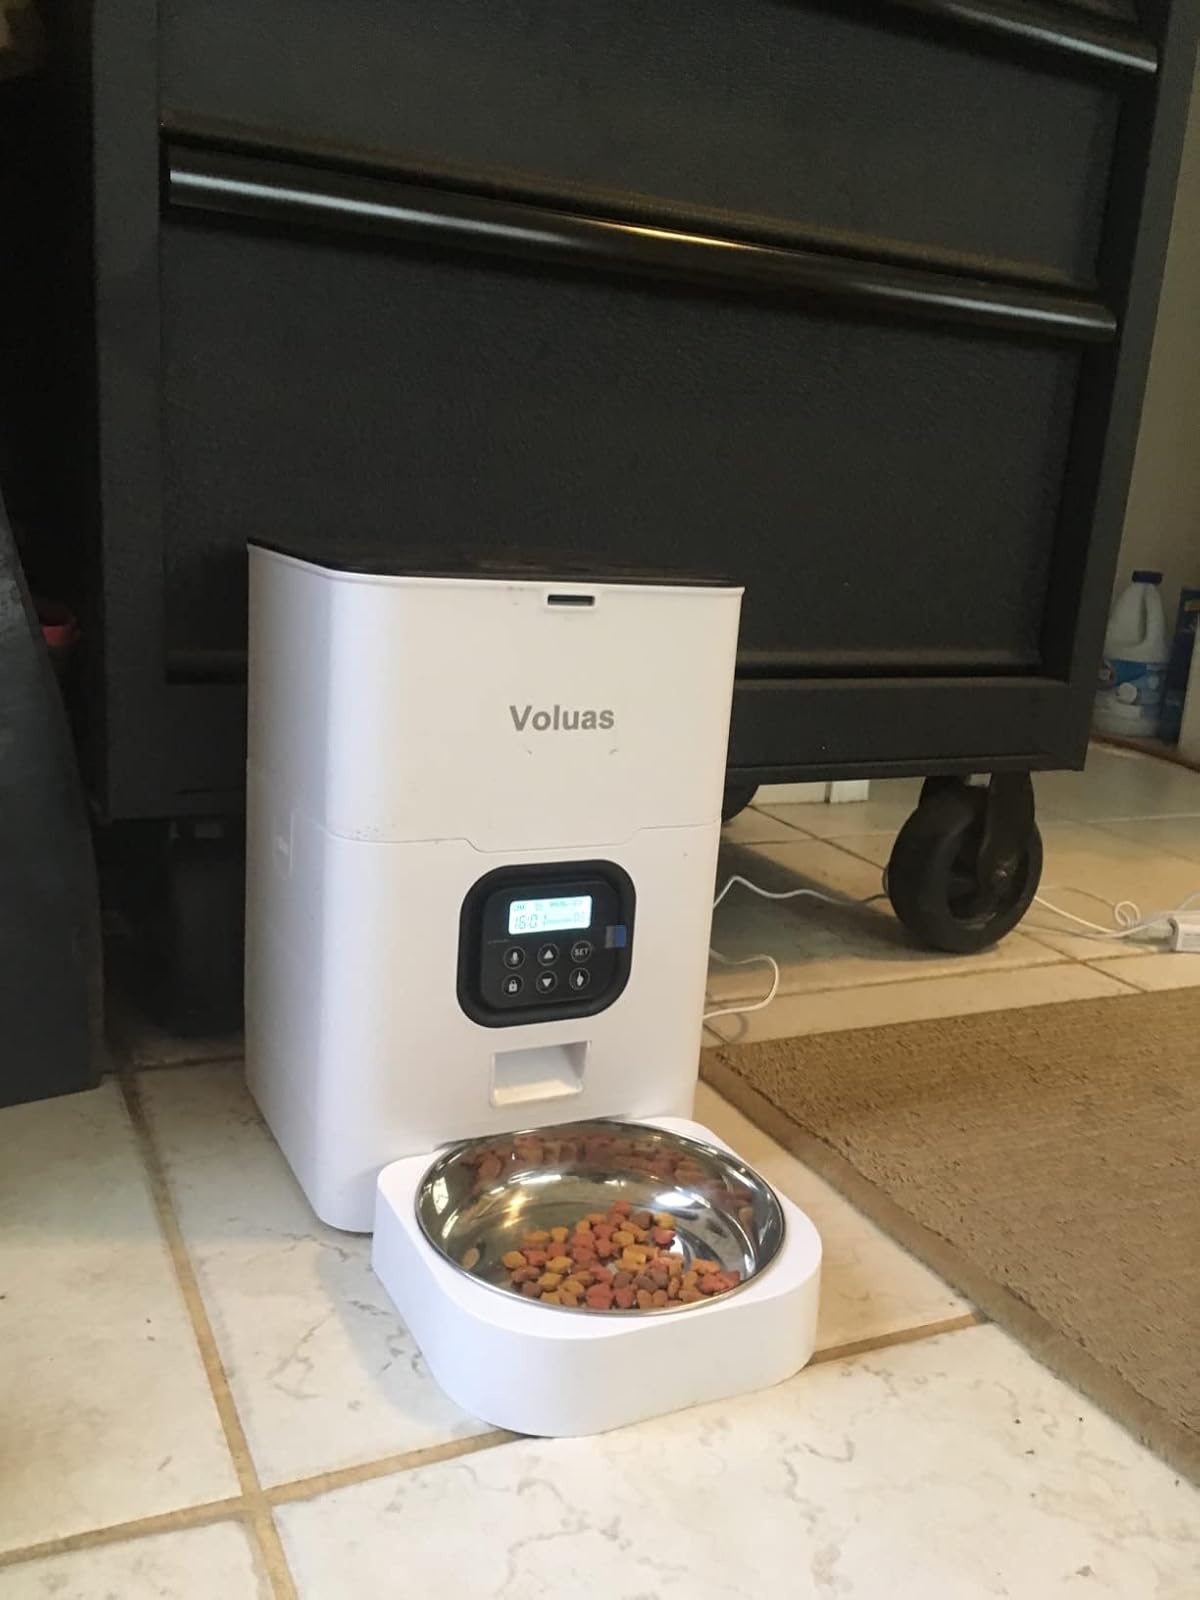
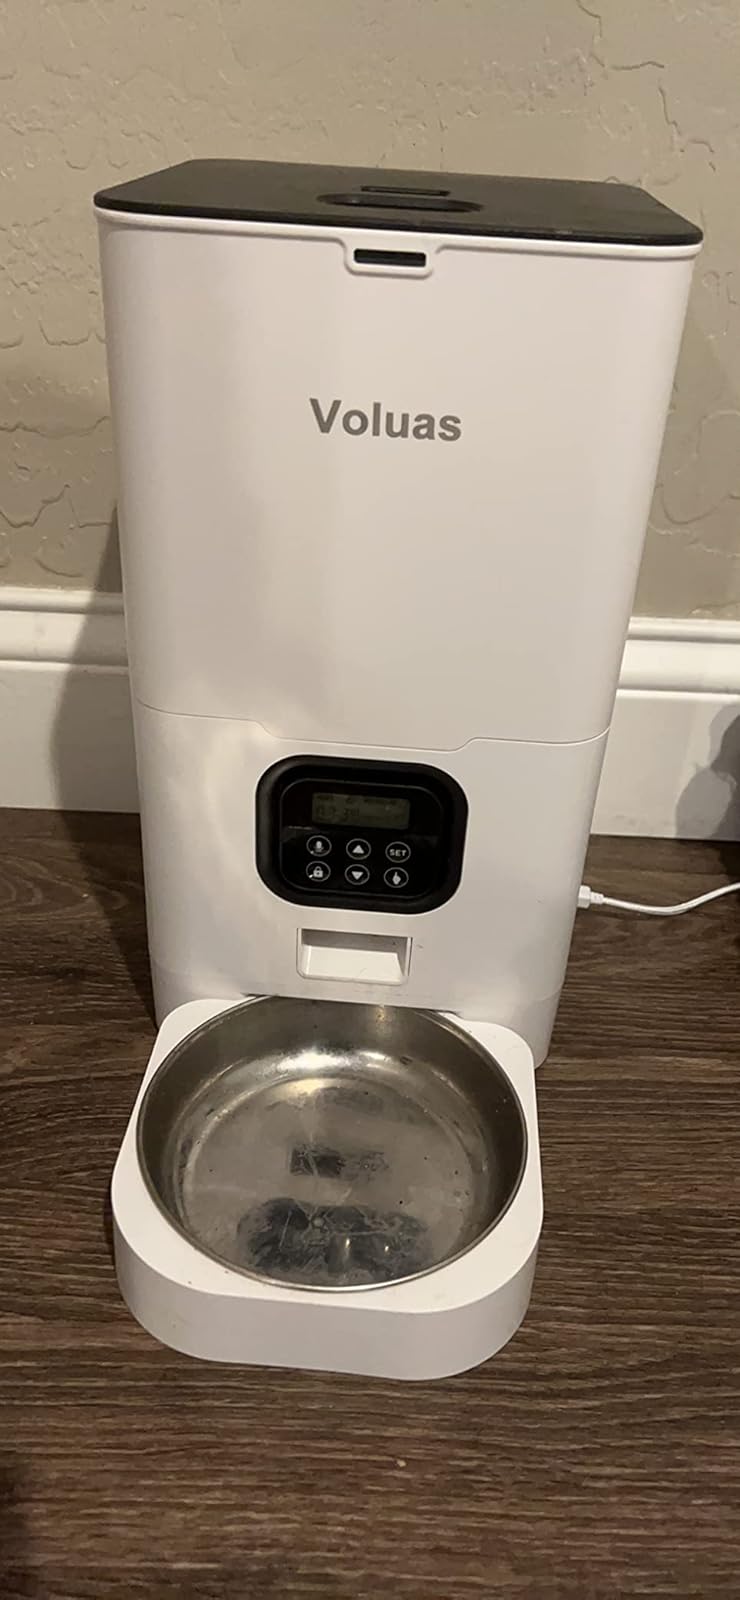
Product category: items_feeder
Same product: yes